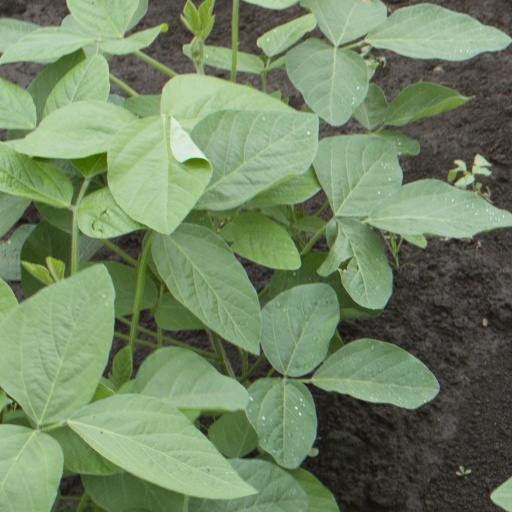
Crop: soybean